Pyongyang University of Science and Technology

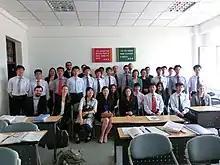
PUST students pose with visitors from SIPA during a math class of Prof. Dr. Jerome Philippe COSS, Ph.D.

Pyongyang University of Science and Technology (PUST) is North Korea's first privately funded university. It is founded, operated, and partly funded by associations and people outside the country. PUST was jointly planned and constructed by forces from both North and South Korea, along with contributions from groups and individuals from other nations, in particular China and the United States. The initiative is largely funded by Evangelical Christian movements. Originally scheduled for launch in 2003, the project was delayed for several years and began operations in October 2010.